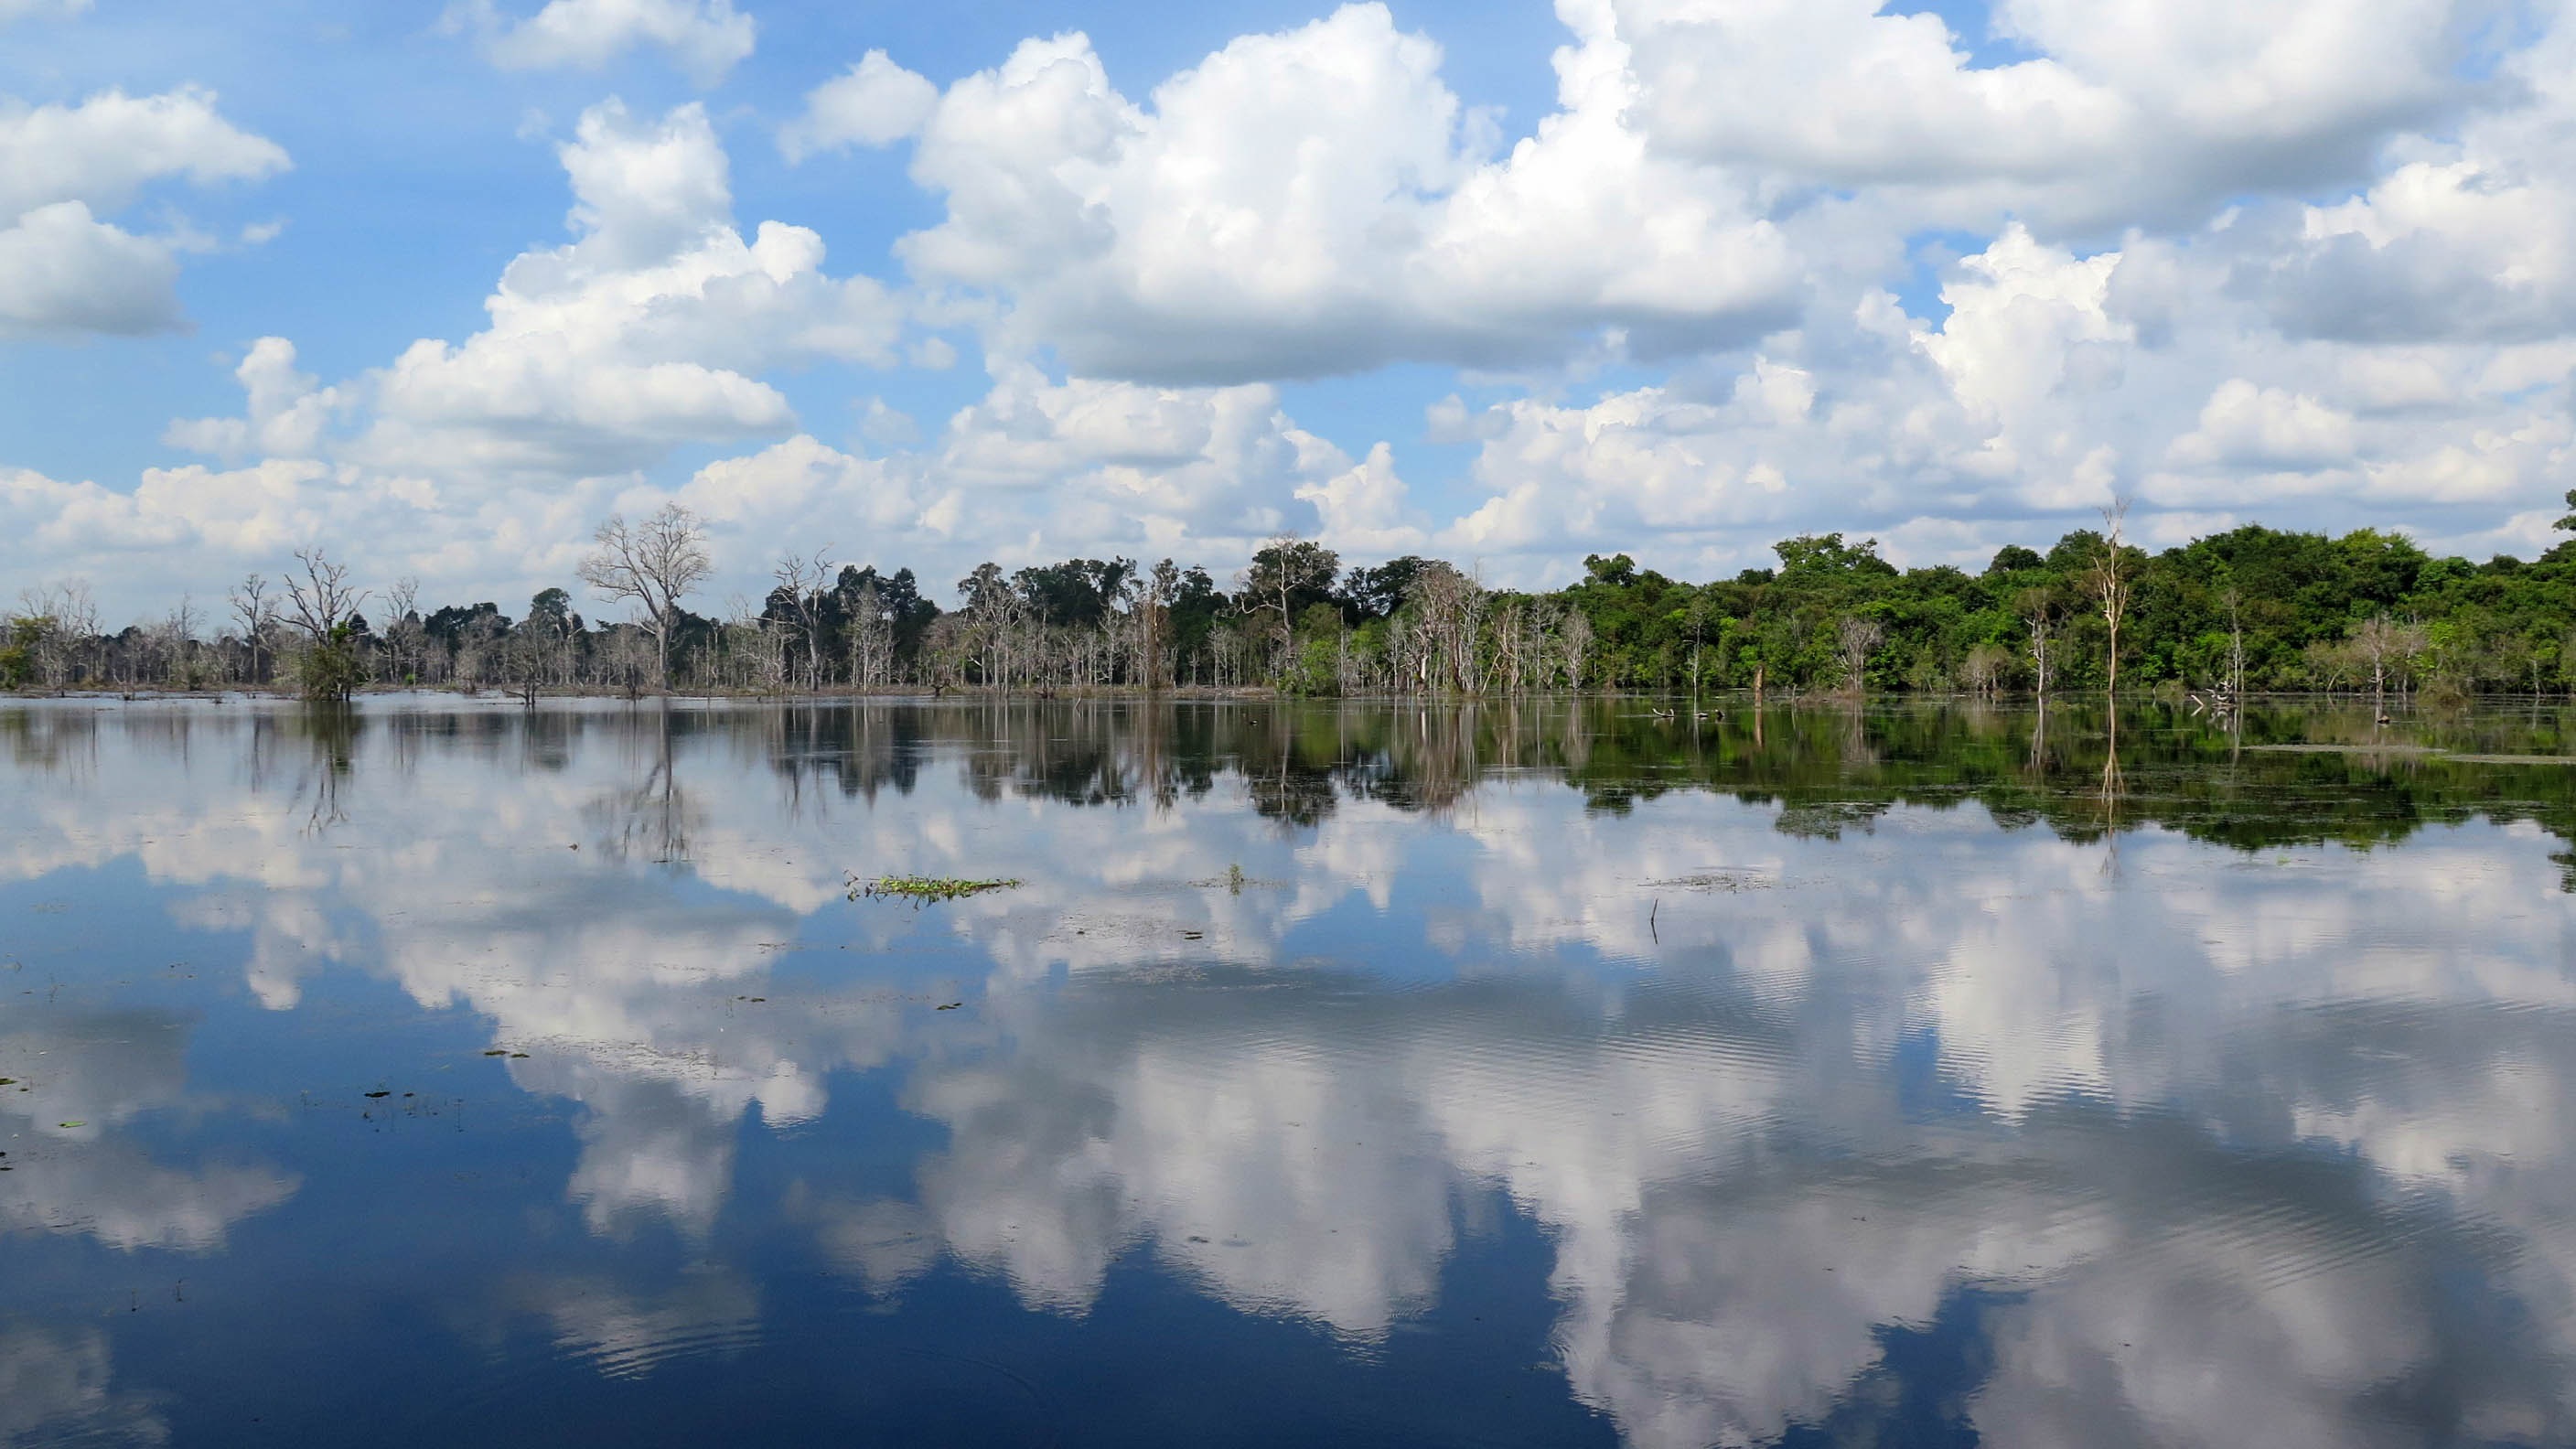
landscape, sea, tree, water, nature, cloud, sky, morning, lake, river, pond, reflection, jungle, asia, reservoir, body of water, trees, clouds, temple, cambodia, wetland, history, mirroring, angkor, meteorological phenomenon, natural environment, atmospheric phenomenon, temple complexes